Incubus (band)

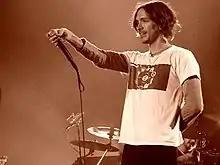
Brandon Boyd in San Sebastián, Spain, in 2004

On January 6, 2003, the band began writing for their next record. The next month, on February 7, the band began to renegotiate their record contract. The band, which had been signed to Epic/Immortal for seven years, cited the fact that state law limits the amount of time that an artist can be bound to a company. The band had been signed to the label for 7 years, and used California's de Havilland Law as a negotiating tool with Epic/Immortal. After releasing three successful albums, the band had been compensated poorly compared to the revenue that they had generated for Sony. The band entered a lawsuit against their label in order to break from their contract, to which Sony responded with a lawsuit of their own. On March 1, Einziger, along with Scott Litt, Dave Holdredge, and Rick Will, was nominated for a Grammy in the "Best Engineered Album (Non Classical)" category, for their work on "Morning View". On April 3, after weeks of circulating rumors about Dirk Lance's departure from the band, an official announcement was made by the band. A decision had been reached amongst members of Incubus in a face-to-face meeting at the end of the "Morning View" tour to discuss his involvement in the band. The band said that the split had become necessary due to "irreconcilable creative differences".